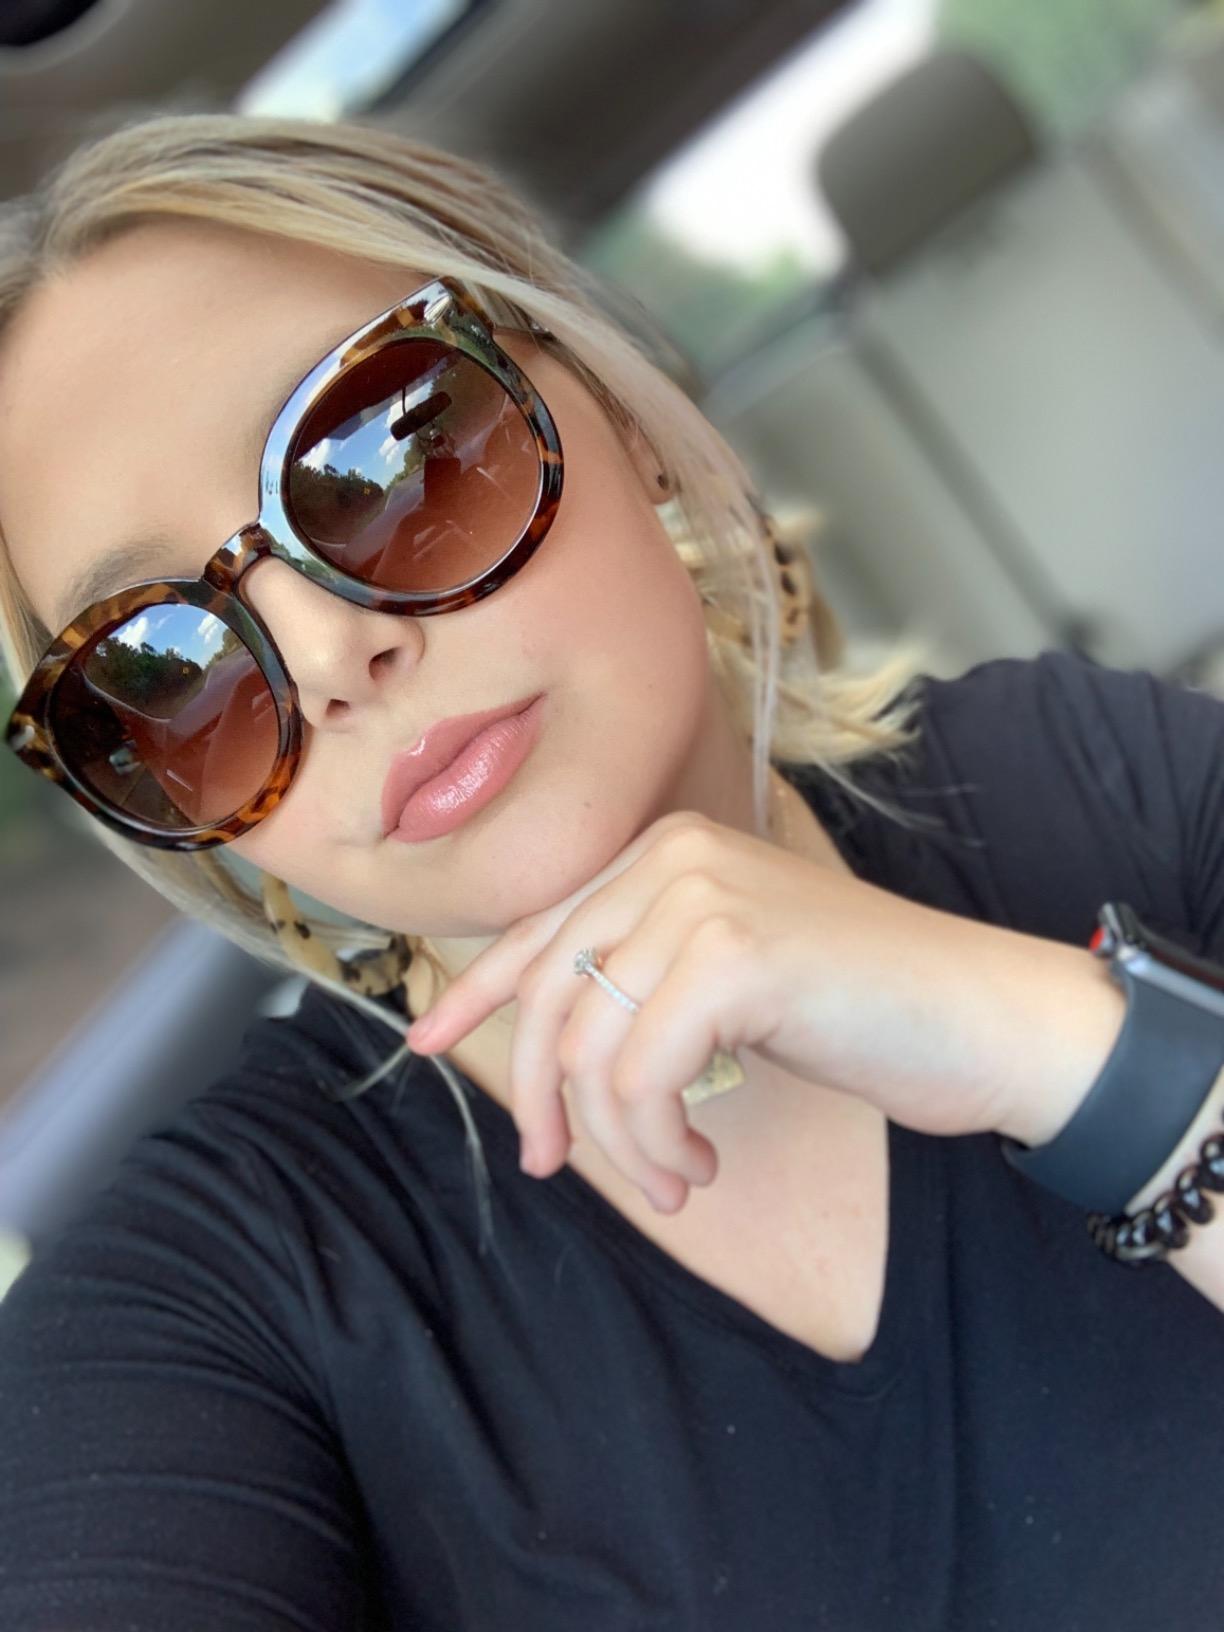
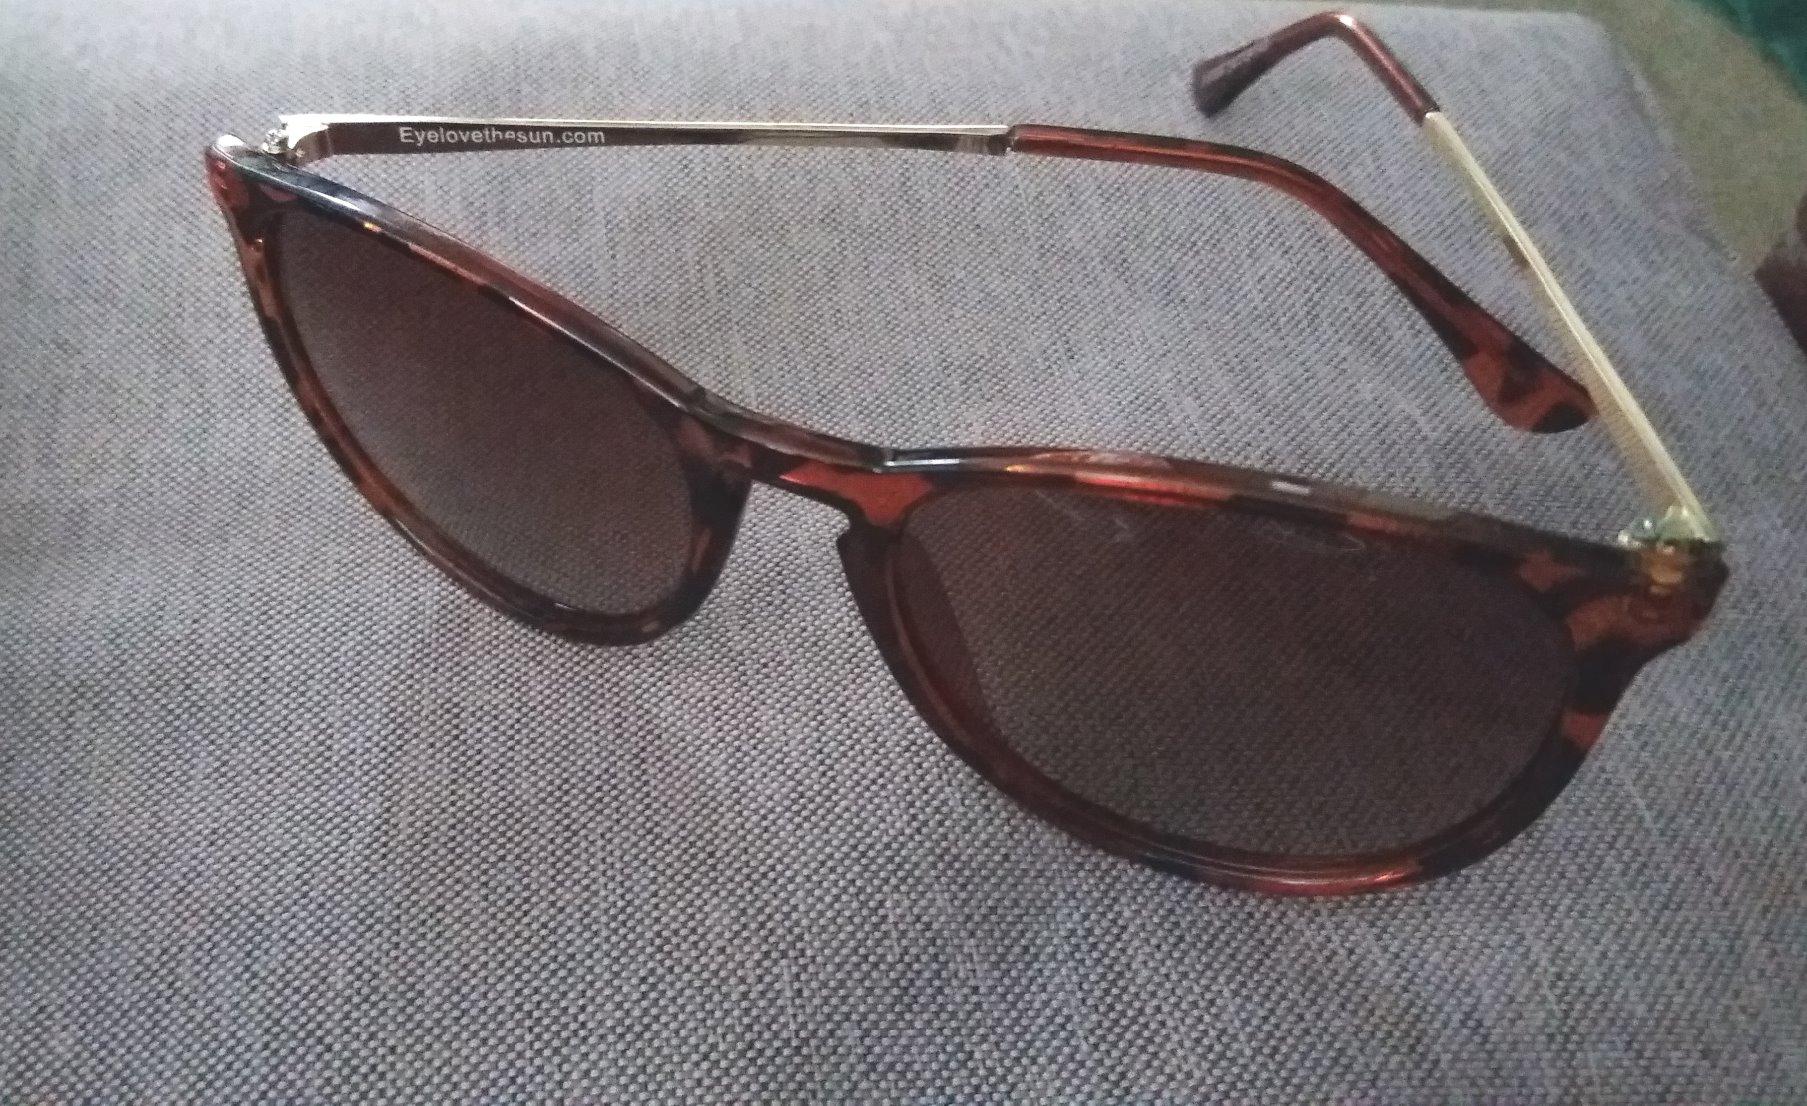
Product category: accessories_sunglasses
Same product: no